Jīvaka

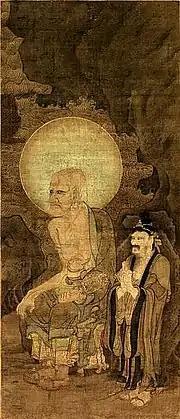
Painting of a tall, older man sitting, with an earring. His head is surrounded by an aura, and there is a short bearded man, wearing a headpiece, standing next to him.

In a more psychological case, Jīvaka treated another "seṭṭhī", this time with a brain condition. After having performed brain surgery, he told the patient to lie still on the right side for seven years, on the left side for another seven years and on his back for yet another seven years. The patient lied on each side for seven days and could not lie still for longer, standing up from his sleeping place. He confessed this to Jīvaka, who revealed to him that he ordered him seven years on each side just to persuade him to complete the full seven days on each side.